Tintina

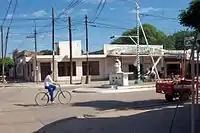
Tintina

Tintina is a municipality and village in Santiago del Estero in Argentina.